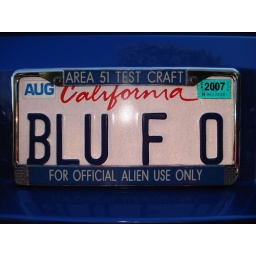
Very cute license plate spotted near Lake Tahoe. The plate was on a very blue New Beetle.